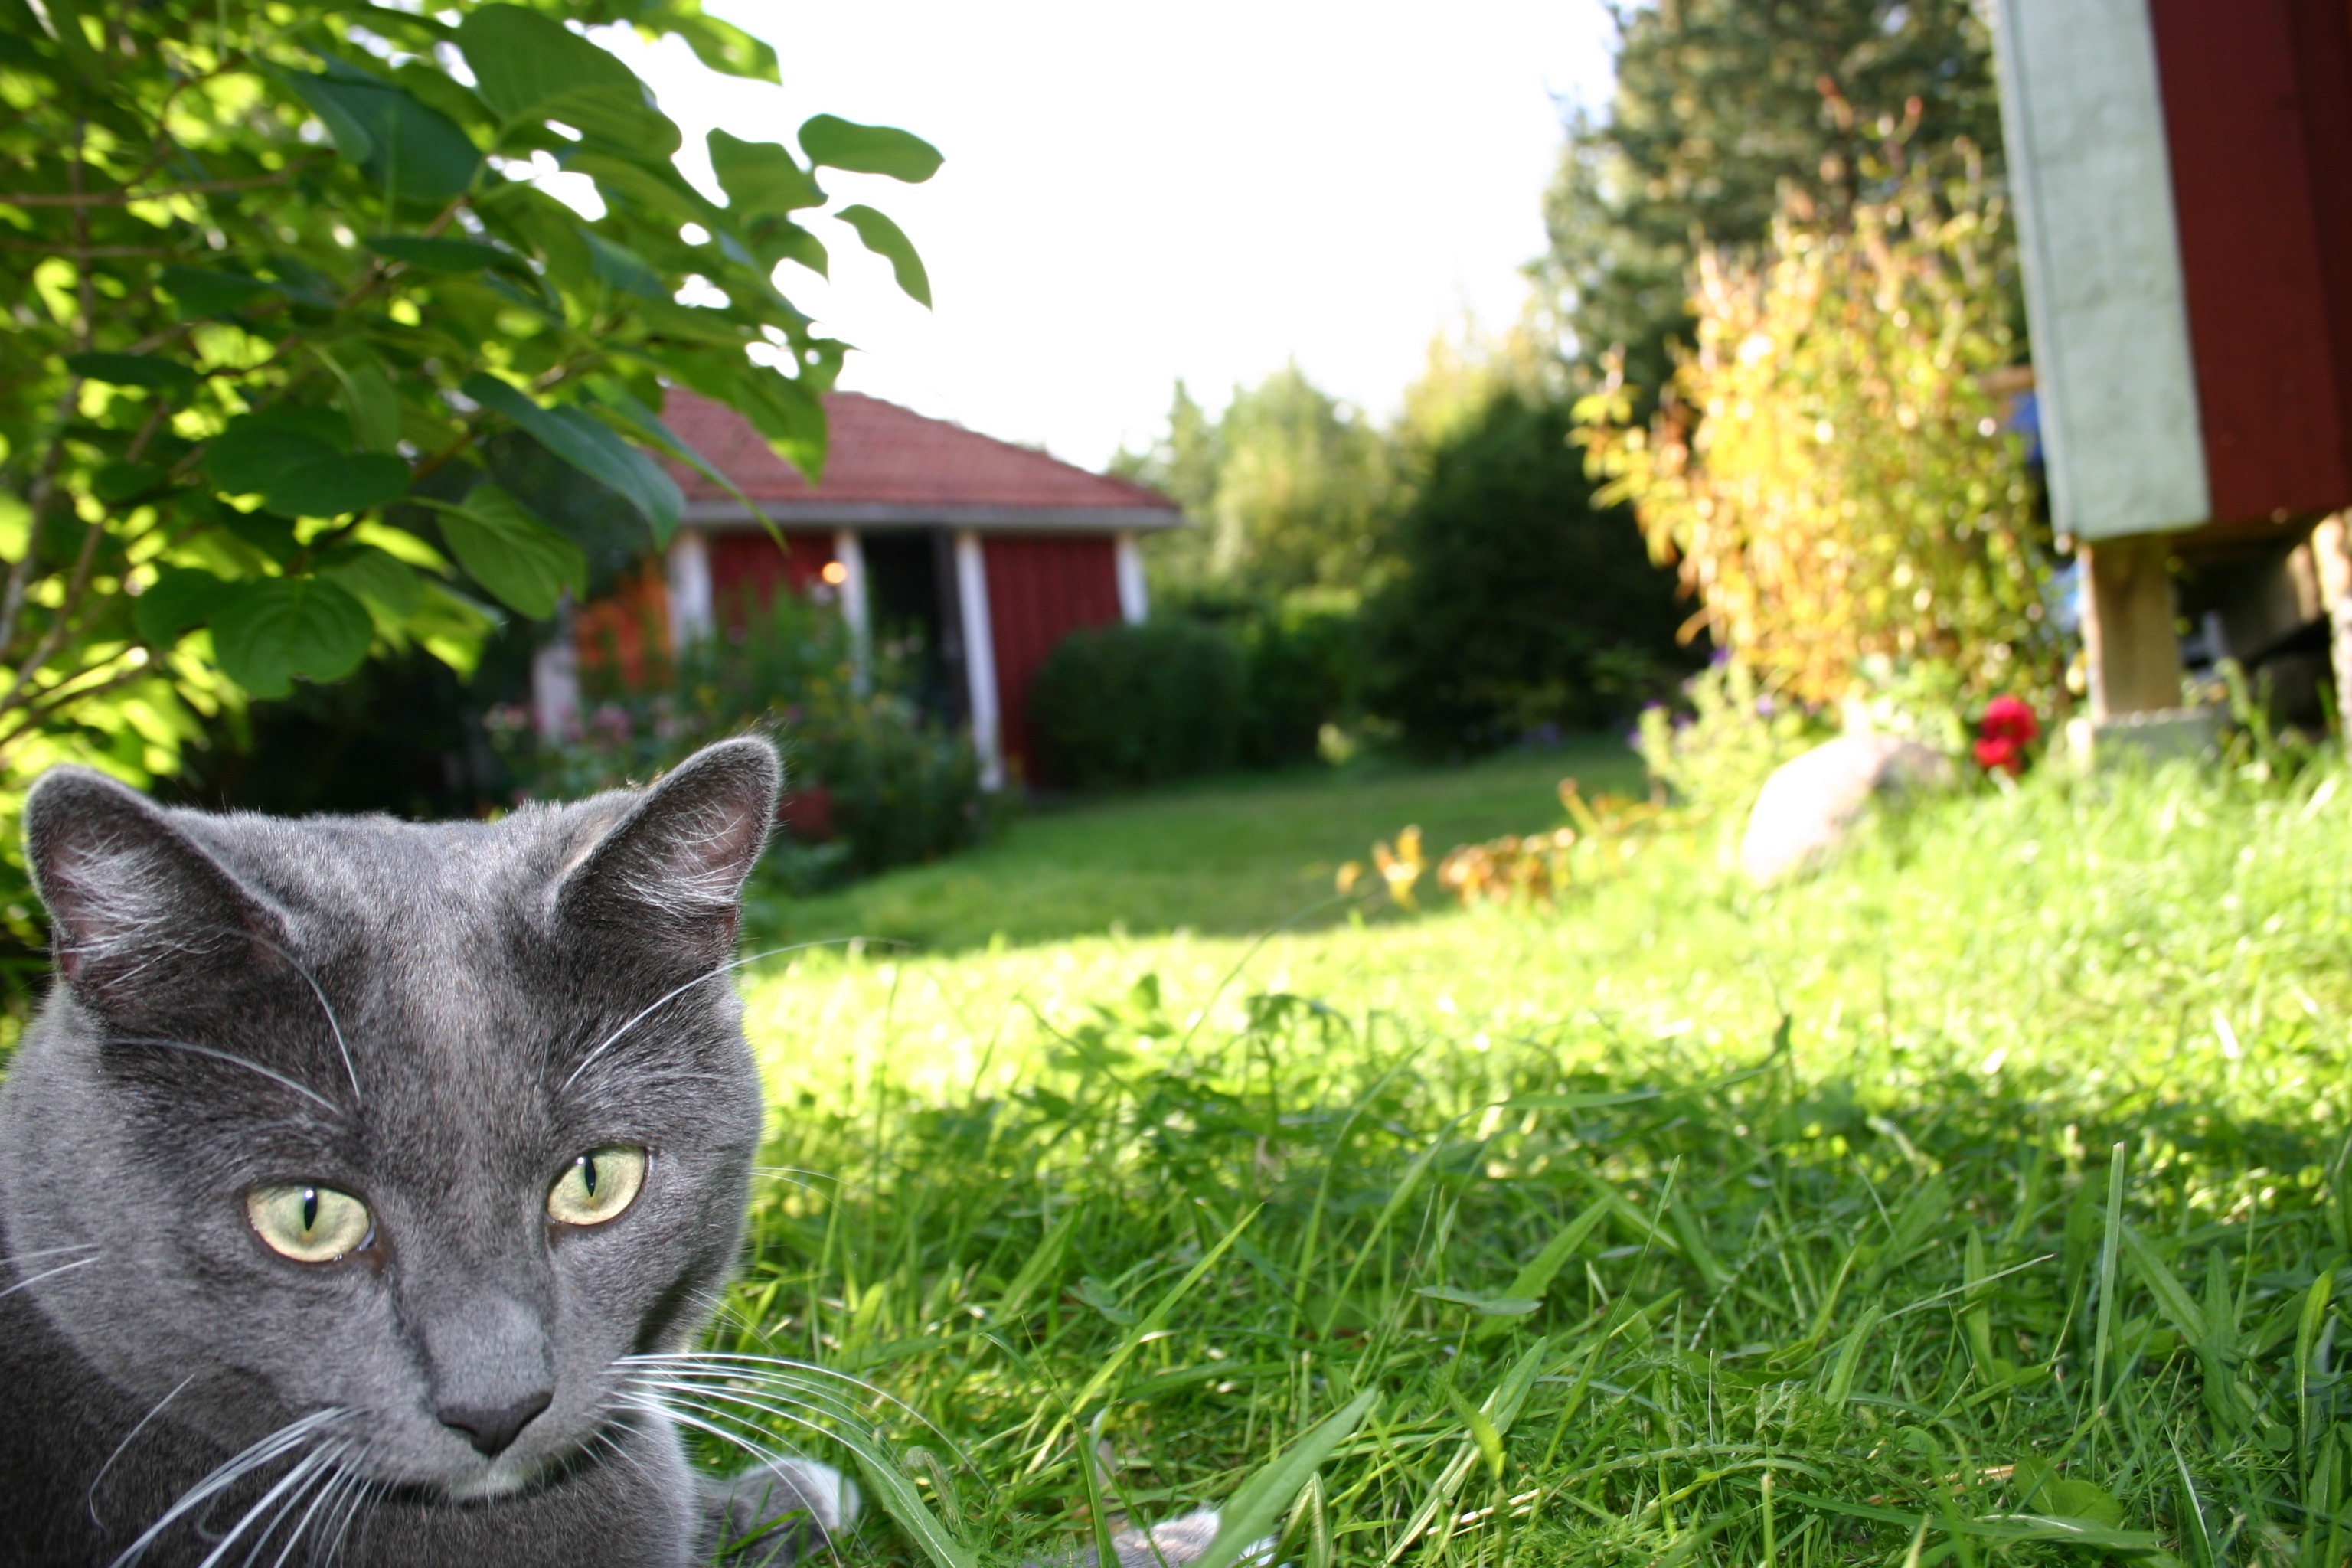
nature, grass, lawn, flower, animal, summer, pet, fur, green, red, kitten, cat, mammal, gray, whiskers, grey, kitty, animals, red house, summer house, small to medium sized cats, cat like mammal, titus